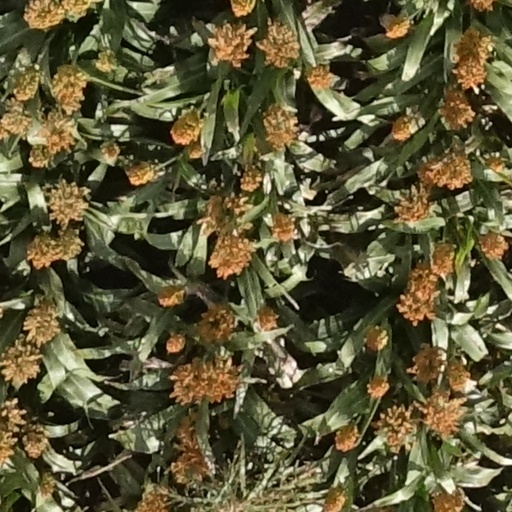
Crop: sorghum